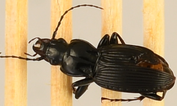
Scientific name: Pterostichus lachrymosus
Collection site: Mountain Lake Biological Station NEON (MLBS), plot MLBS_009